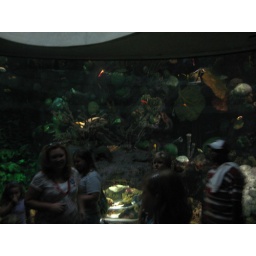
surrounded by water protected by glass